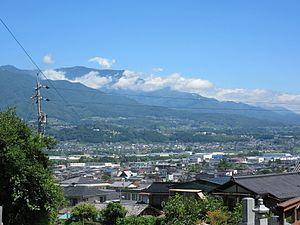
Takagi est un village du district de Shimoina, dans la préfecture de Nagano au Japon.